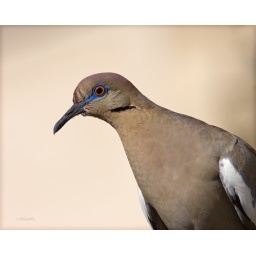
Feathers around the bill show signs of recent cactus fruit meal.7-17-10Tucson, AZ